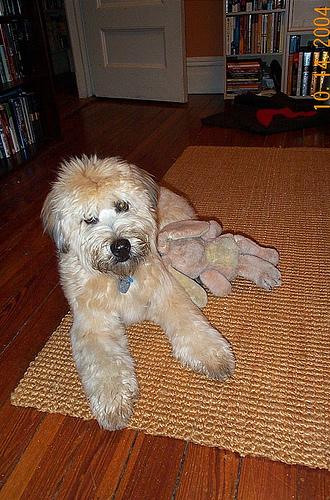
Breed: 235-n000090-soft_coated_wheaten_terrier